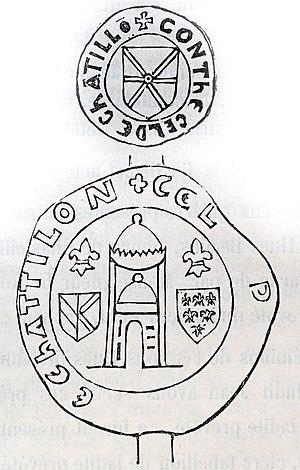
sceau de Gautier V de 1315.
Gaucher V de Châtillon né vers 1249 à Châtillon-sur-Marne, mort en 1329, seigneur de Châtillon, comte de Porcien durant les règnes de six rois différents.